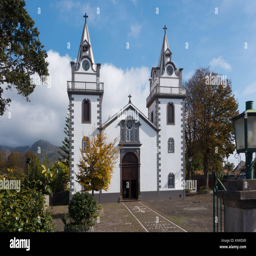
our lady on the island